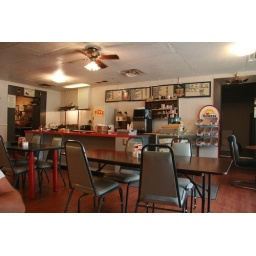
Lil was lighting another Marlboro in the kitchen while frying our chicken strips.